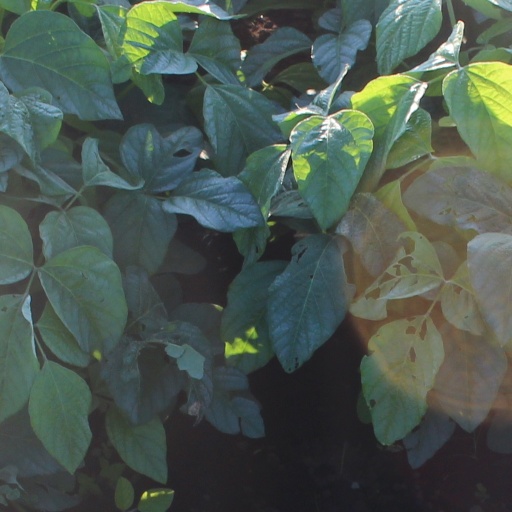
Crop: soybean